Hajjamine Mosque

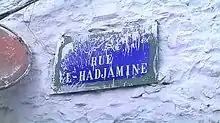
Metallic plaque of El Hajjamine Street

The mosque can be found in 75 El Hajjamine Street near Bab Jedid, one of the Medina of Tunis doors.